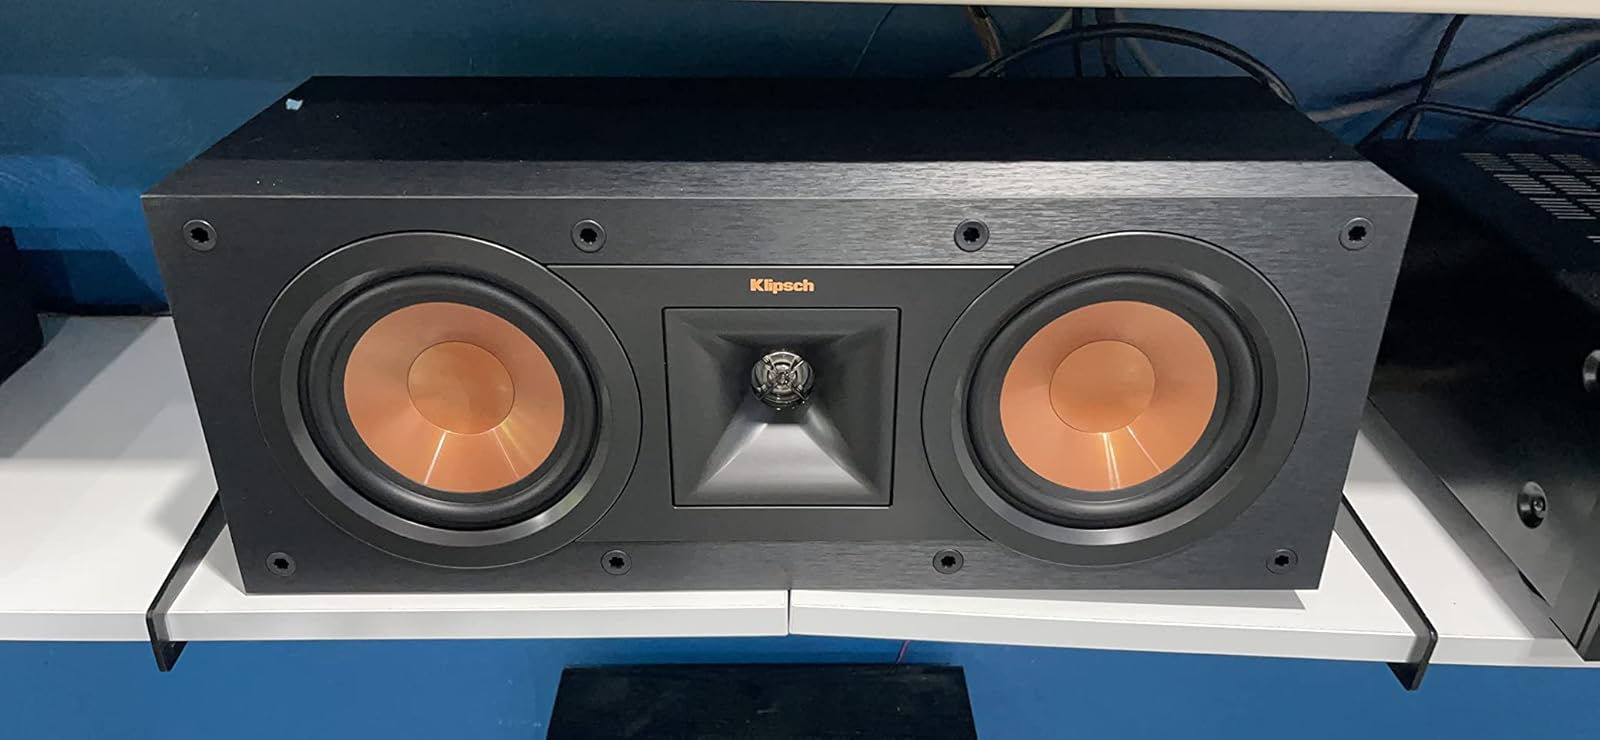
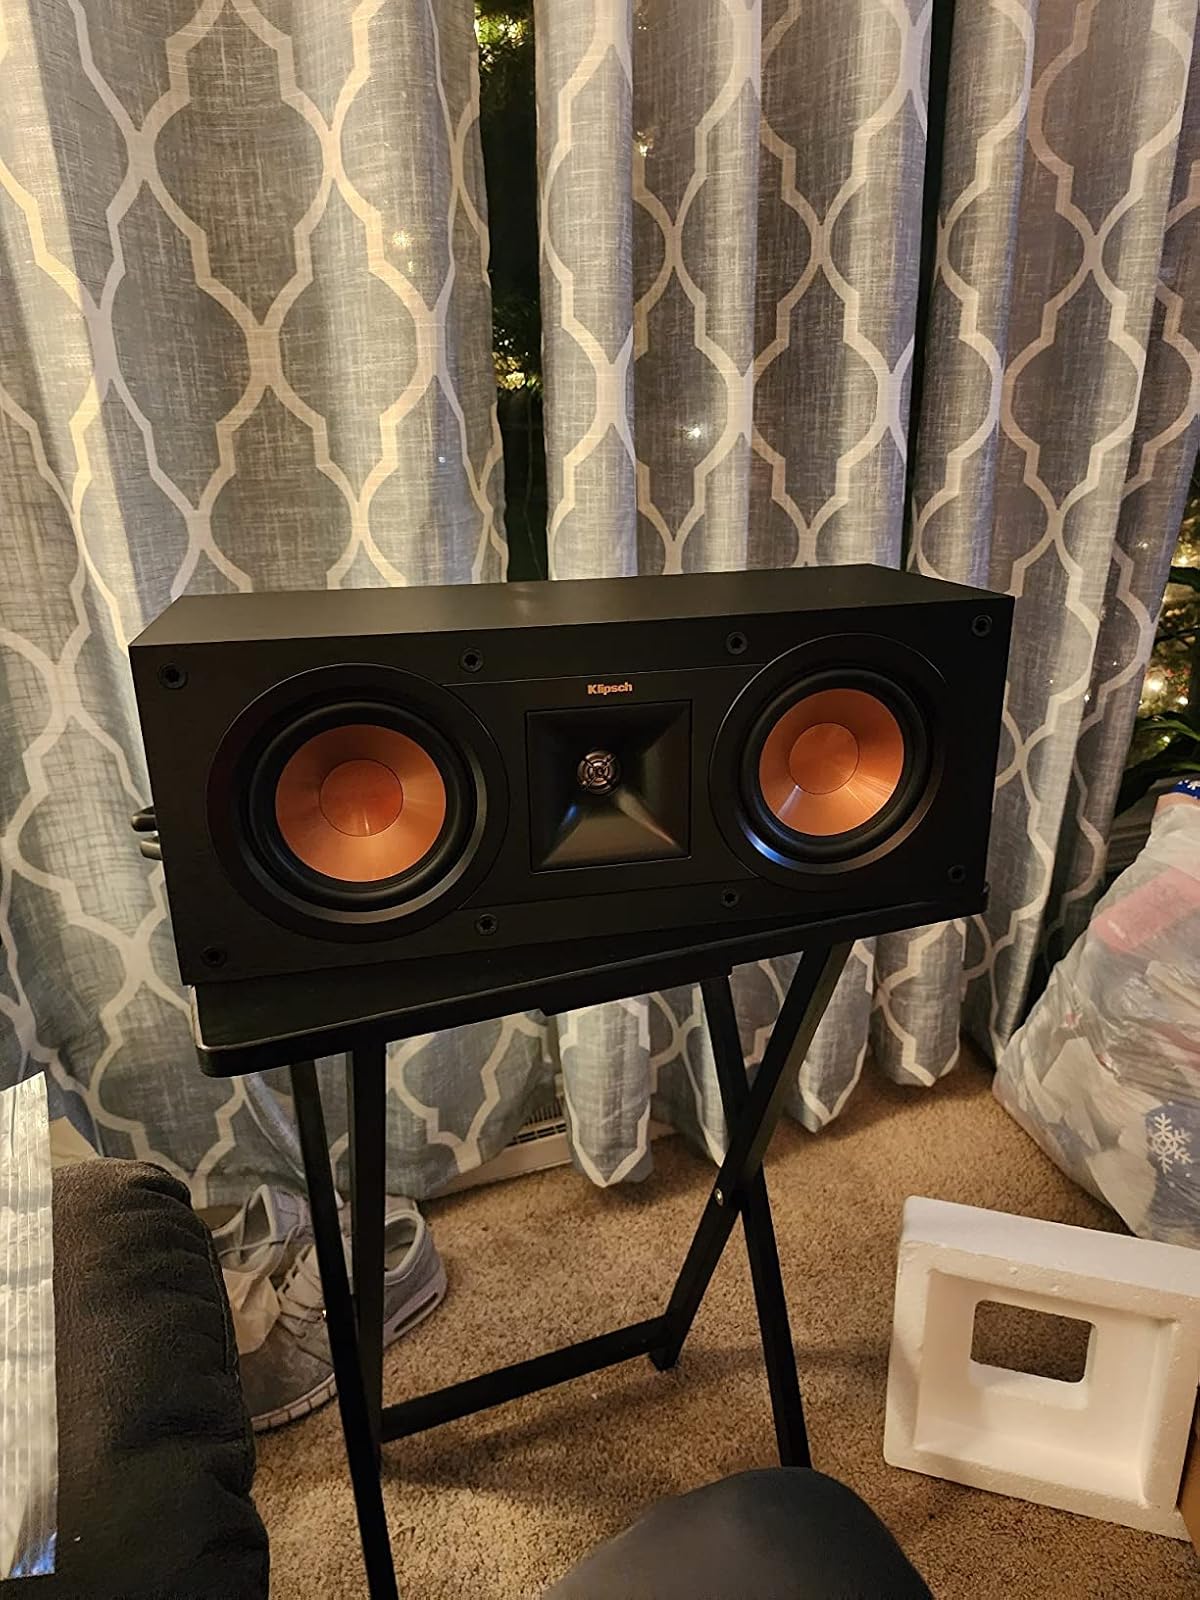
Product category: speaker
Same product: yes